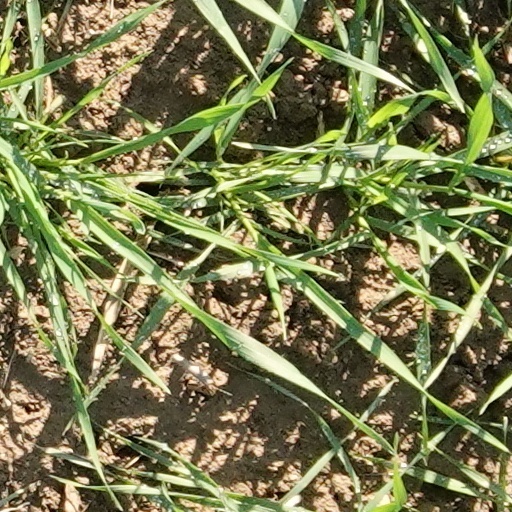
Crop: wheat